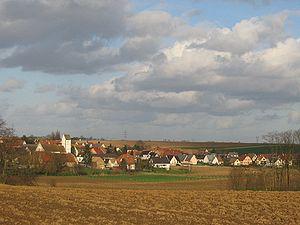
Pfettisheim est une ancienne commune française située dans le département du Bas-Rhin, en région Grand Est.